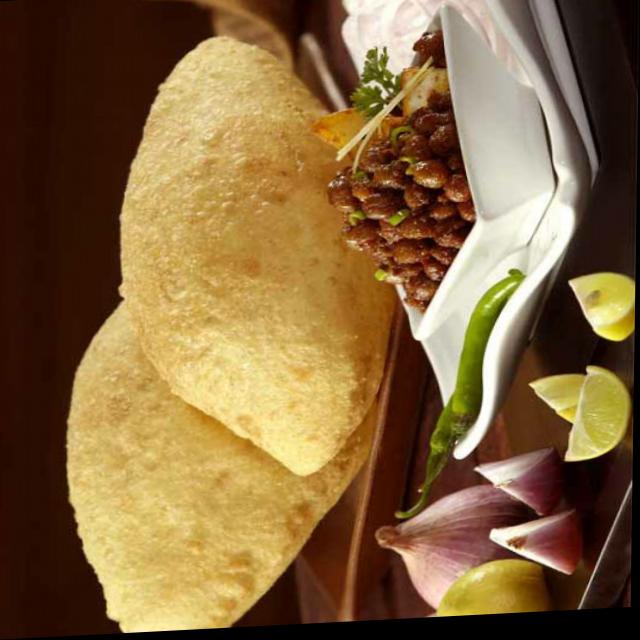
Dish: chole_bhature